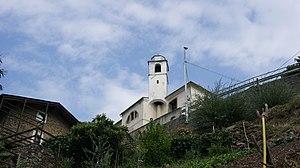
Roncaiola, une partie de Tirano en Italie. Eglise de Santo Stefano Martire à Roncaiola, une partie de Tirano en Italie. Italiano: Roncaiola, parte di Tirano in Italia. Chiesa di Santo Stefano in Roncaiola, parte di Tirano in Italia.